Greatest Croatian

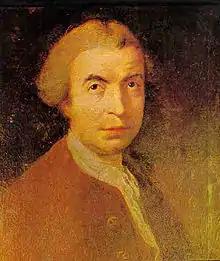
Ruđer Bošković, #3

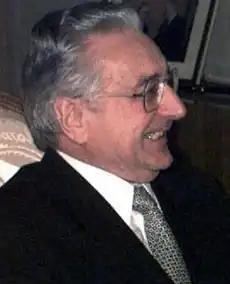
Franjo Tuđman, #5

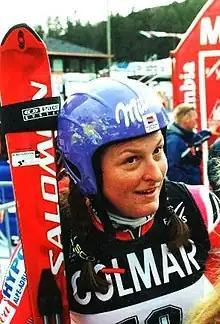
Janica Kostelić, #17

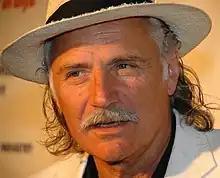
Rade Šerbedžija, #23

Due to the nature of the poll used to select and rank, the results do not pretend to be an objective assessment. The poll also had no rules on ethnicity or nationality of candidates, with readers free to send in votes for whomever they felt contributed to the history and society of modern-day Croatia.